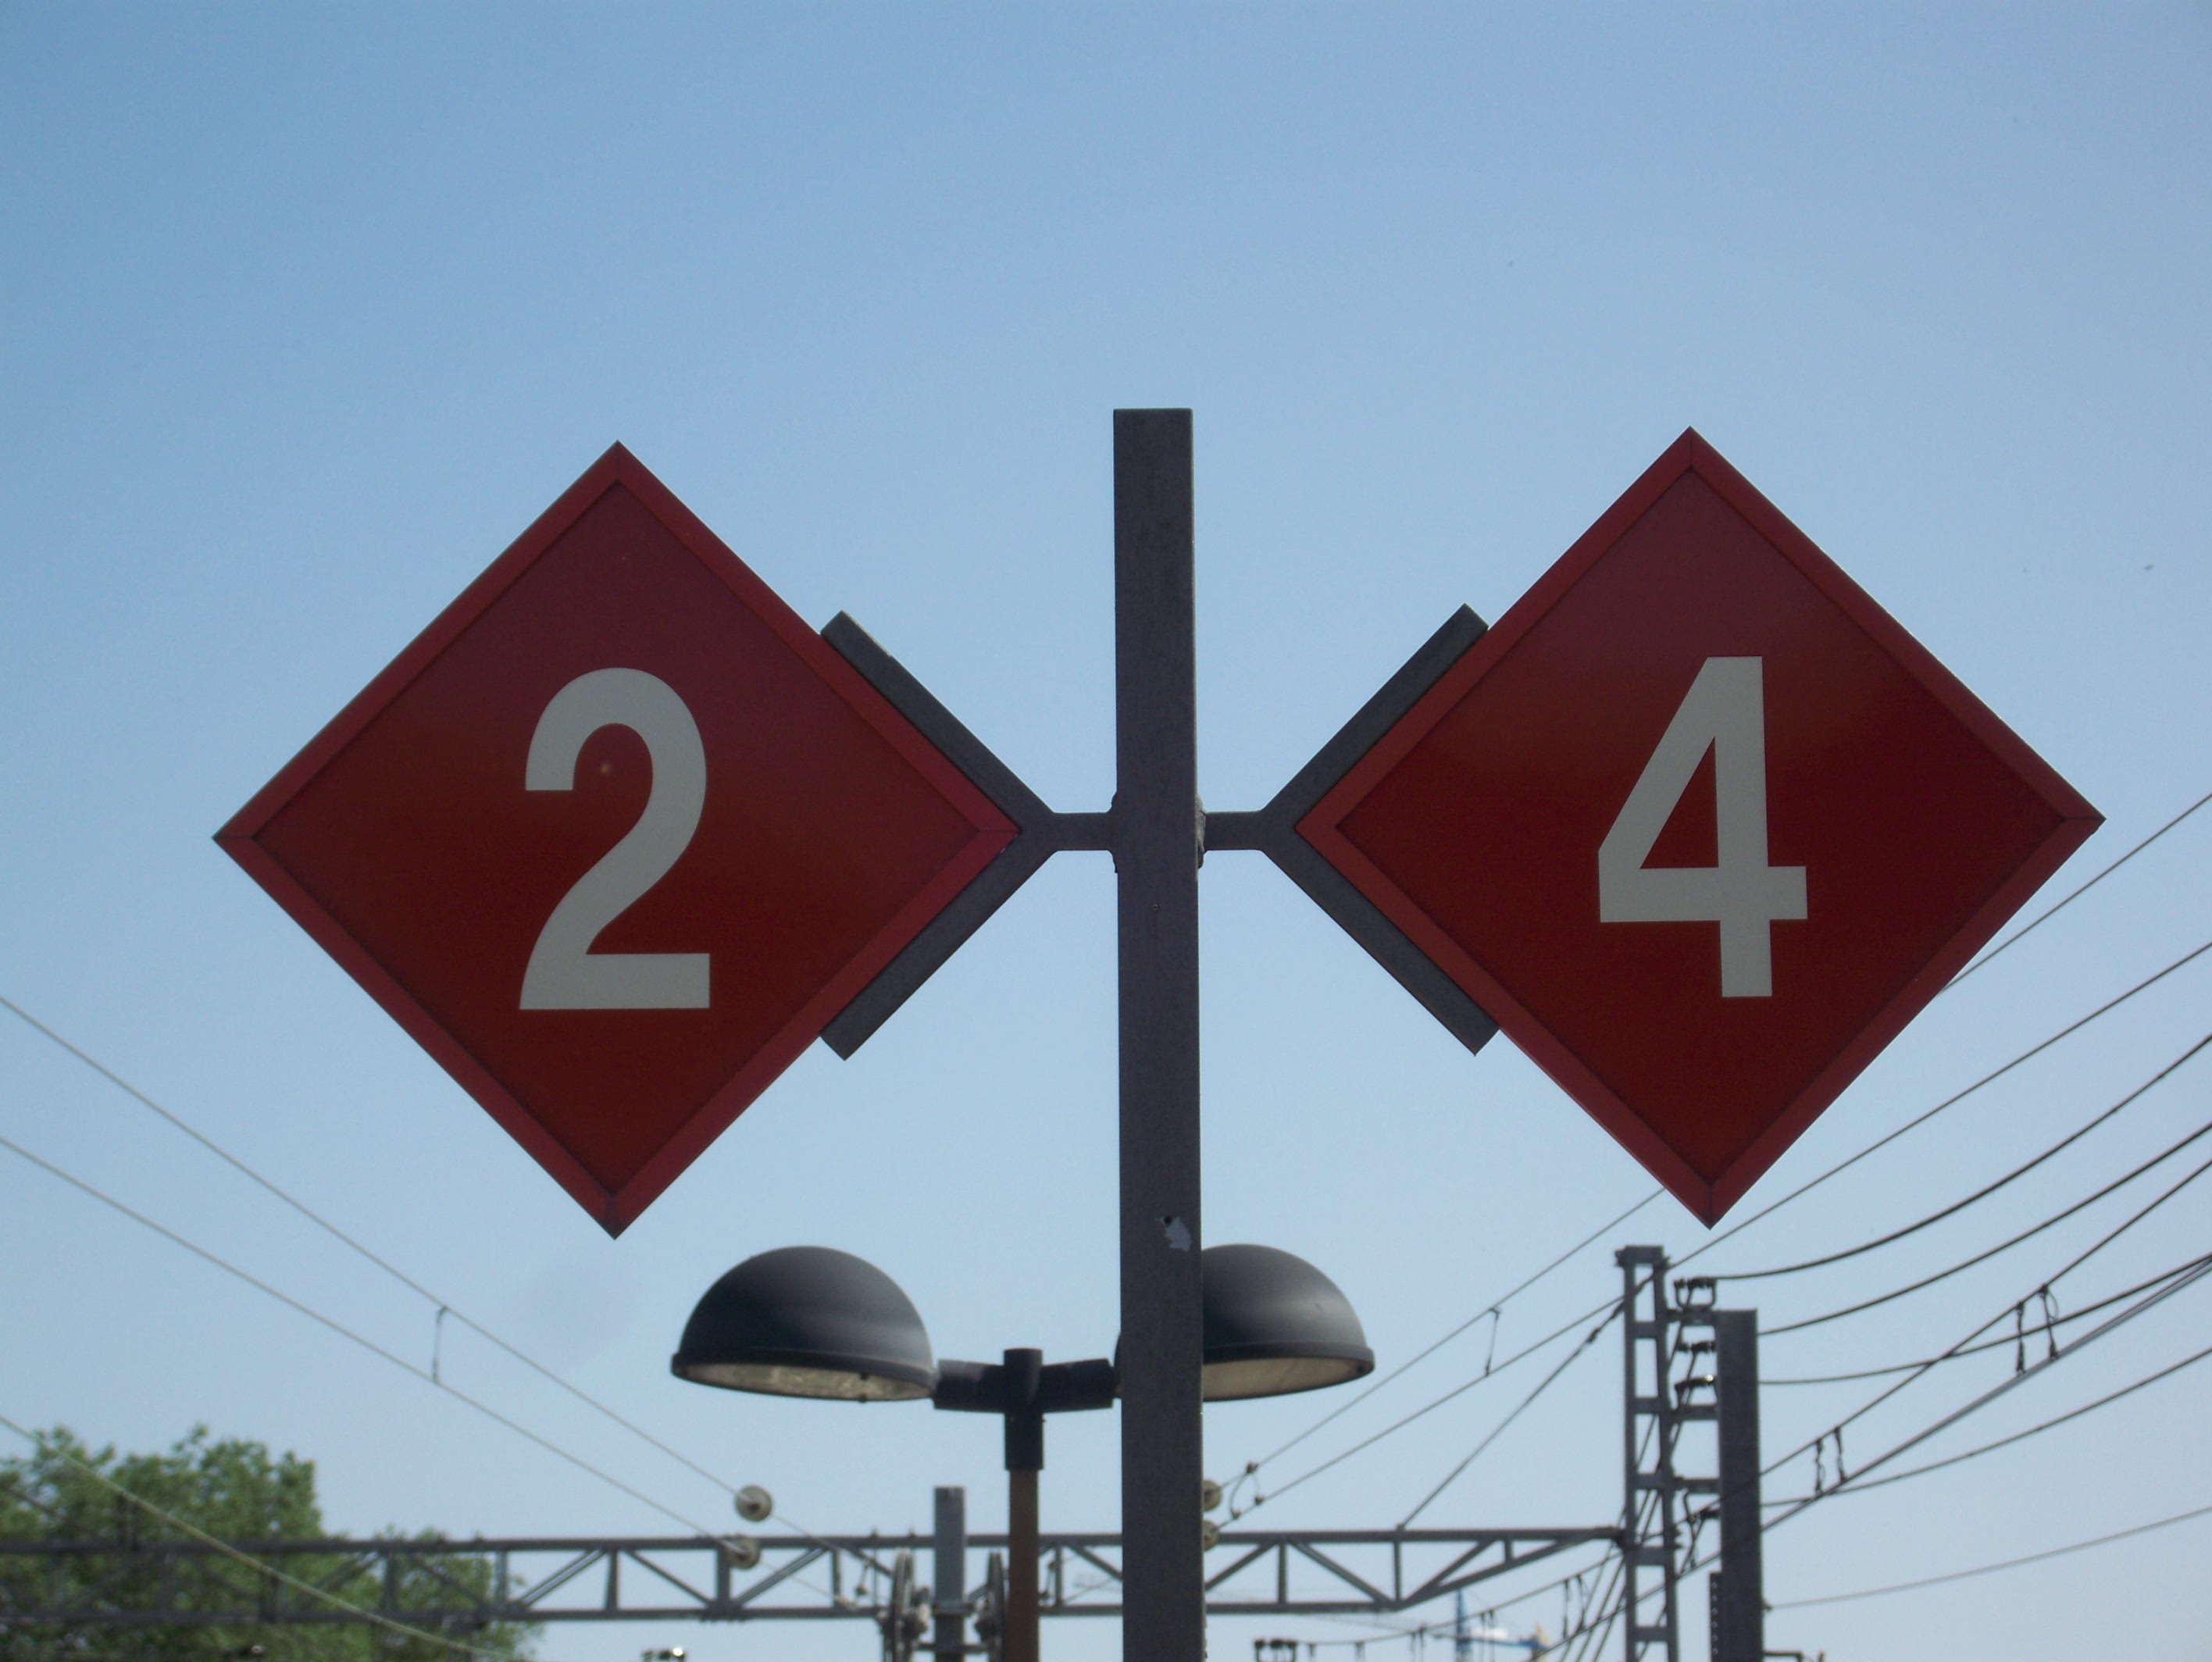
railway, train, advertising, transport, sign, line, red, platform, street sign, signage, lighting, stop sign, spain, numbers, trains, railway station, shape, traffic sign